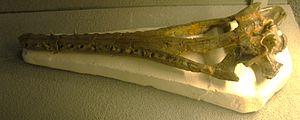
Thoracosaurus est un genre aujourd'hui éteint de crocodiliensGavialoidea qui a vécu à la fin du Crétacé supérieur et au Paléocène.